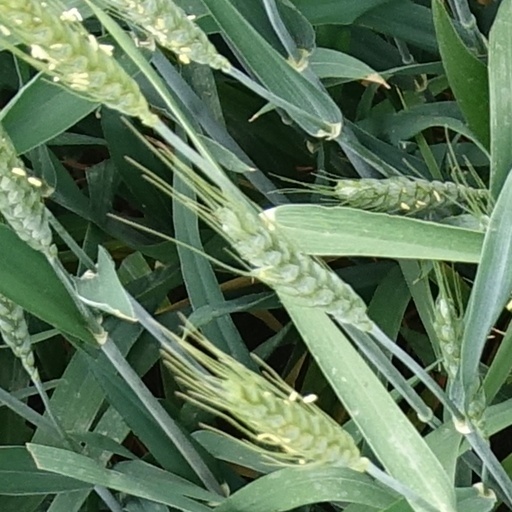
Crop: wheat